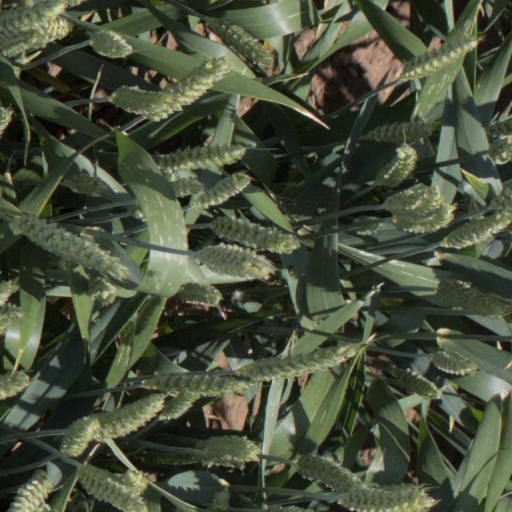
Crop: wheat